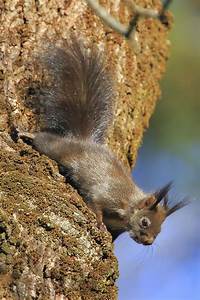
Label: scoiattolo